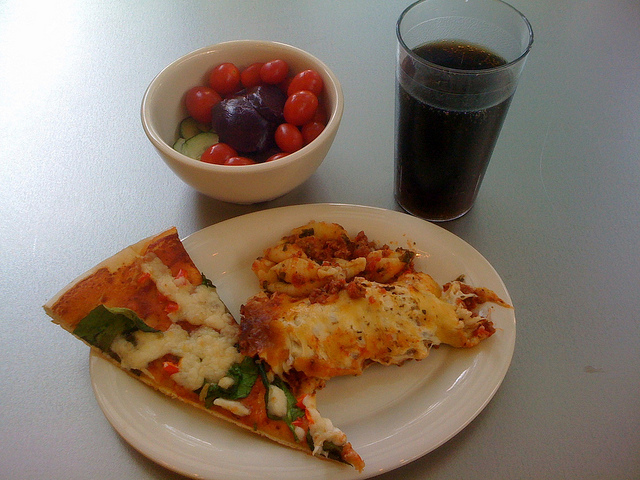
user: Given an image and a question. Answer the question in a short answer. Question: What are the red items in the bowl? Short Answer:
assistant: tomato